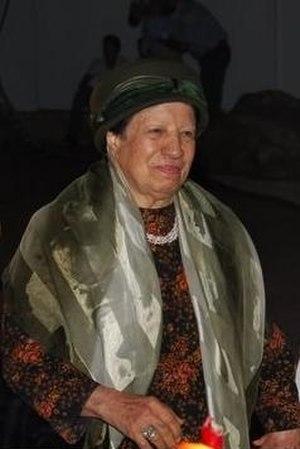
Bracha Qafih est une rabbanit israélienne, femme du rabbin Yosef Qafih. En 1999, elle reçoit le prix Israël pour son œuvre de charité.